Albert Henrik Krohn Balchen

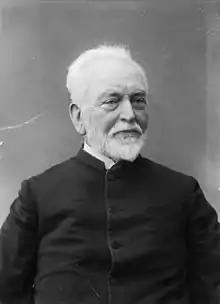
Balchen in 1905

Albert Henrik Krohn Balchen (8 October 1825 – 12 November 1908) was a Norwegian priest and politician for the Conservative Party.